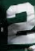
Number: 2